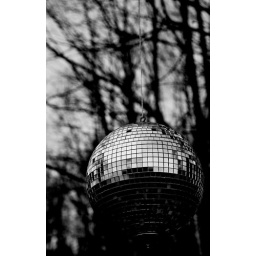
disco ball in black and white